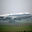
Label: airplane